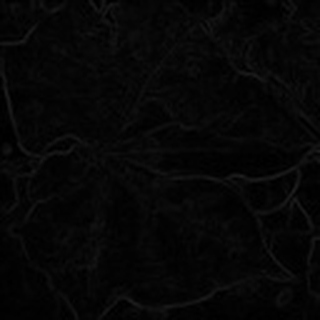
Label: cotton_bacterial_blight